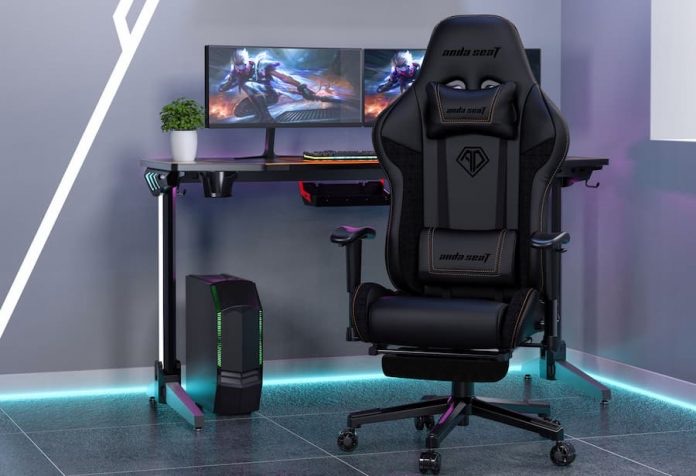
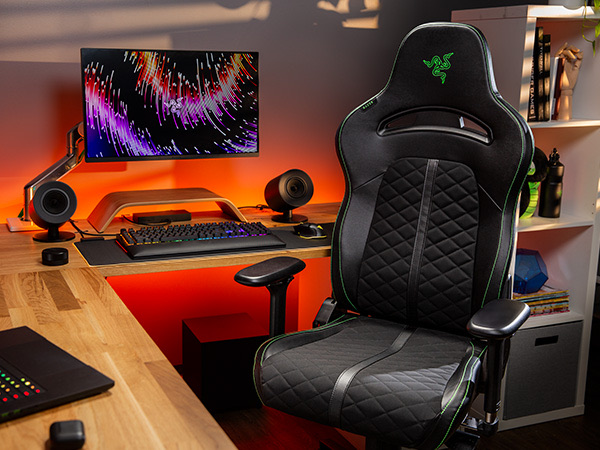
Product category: items_chair
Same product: no